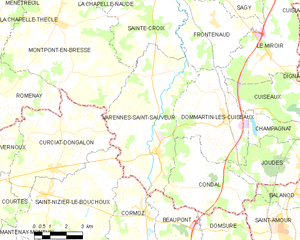
Carte des communes françaises
Varennes-Saint-Sauveur est une commune française située dans le département de Saône-et-Loire en région Bourgogne-Franche-Comté.